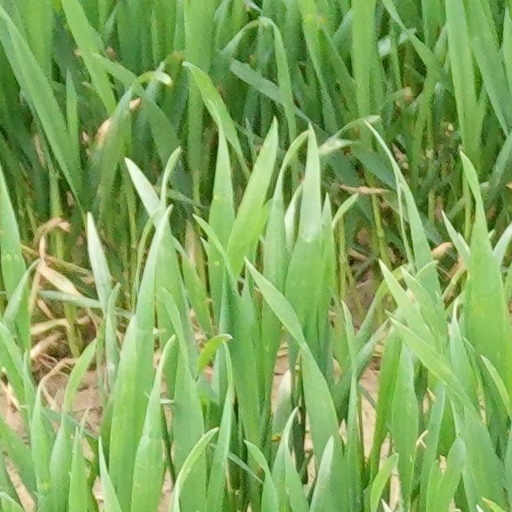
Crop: wheat